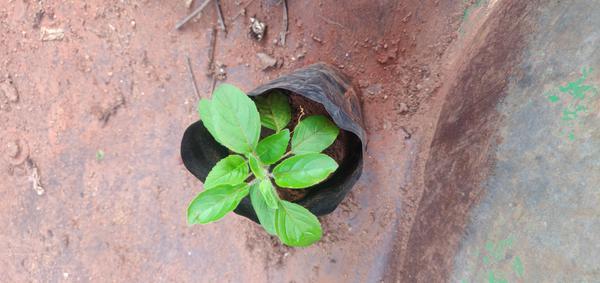
Plant: Tulasi